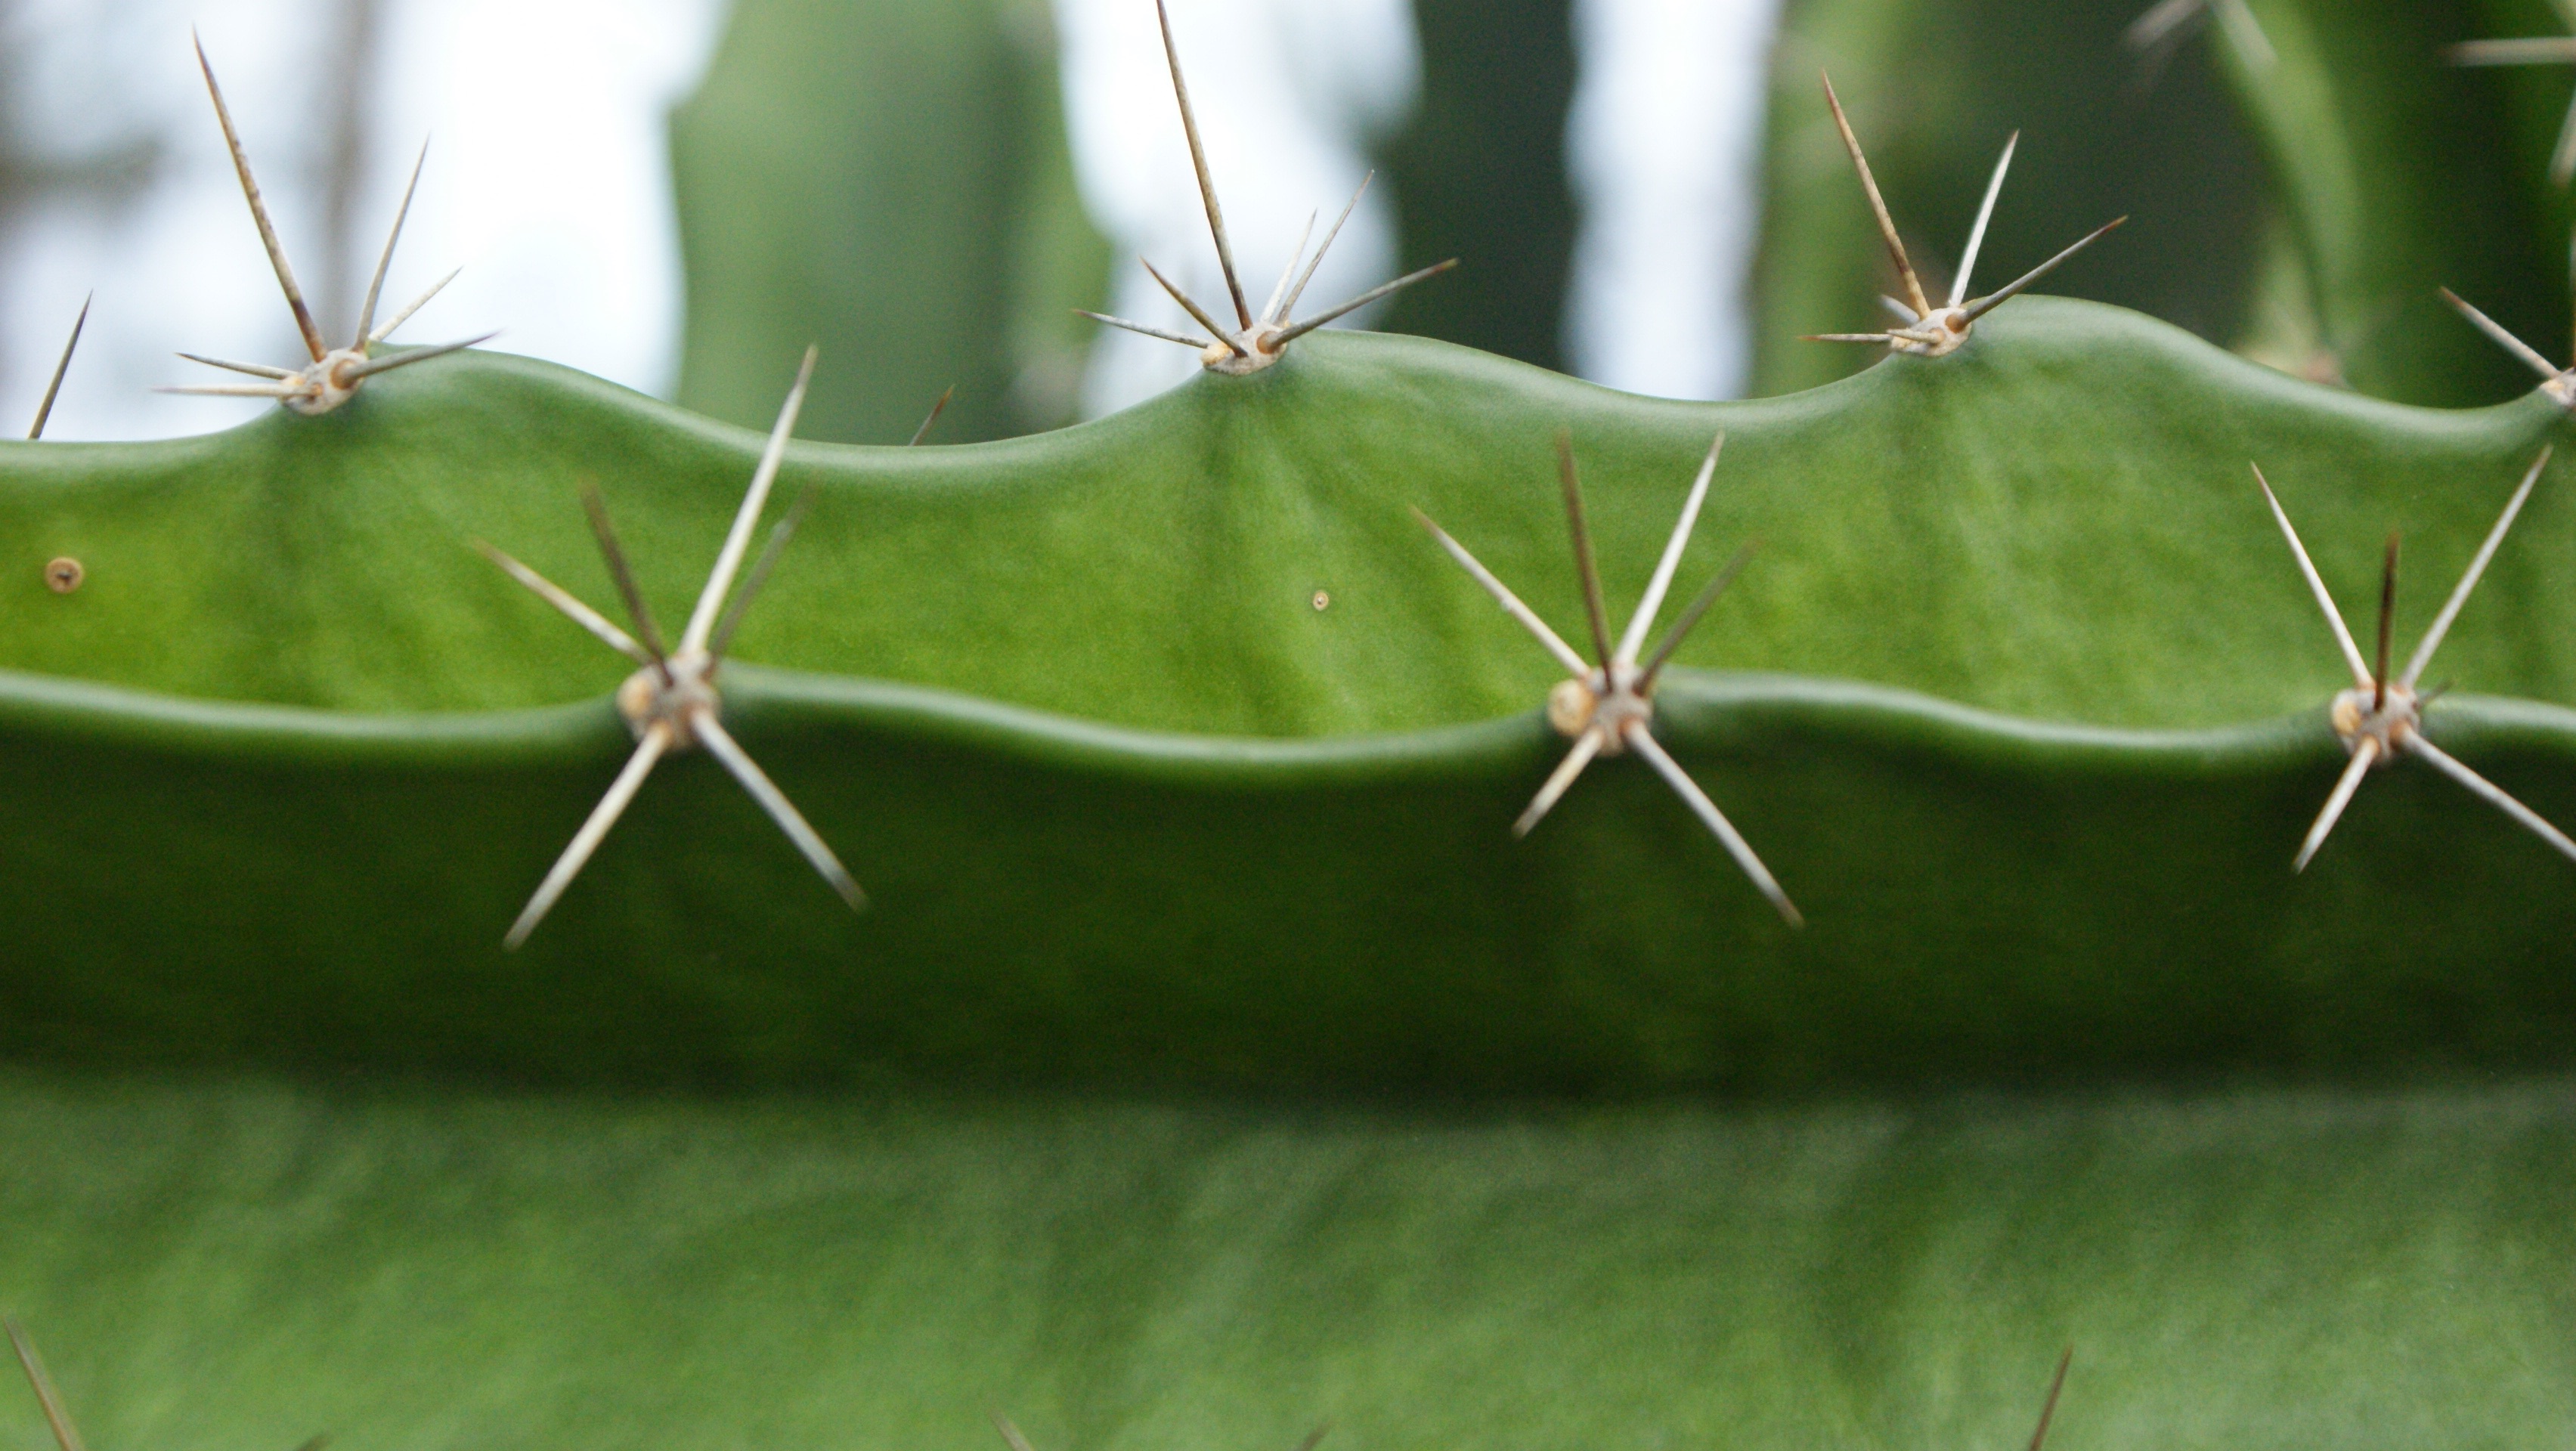
grass, plant, leaf, flower, green, botany, flora, fauna, macro photography, flowering plant, grass family, plant stem, land plant, thorns spines and prickles